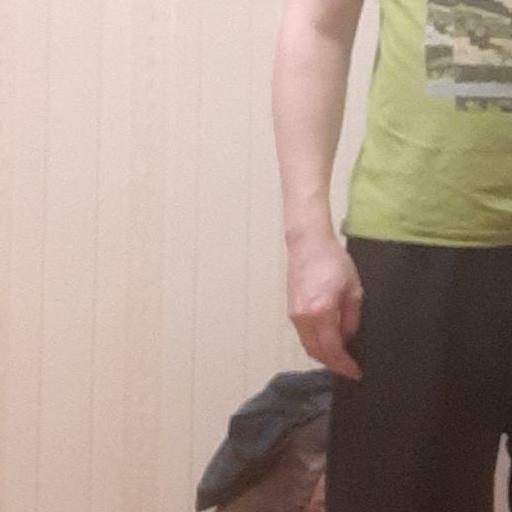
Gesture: no_gesture